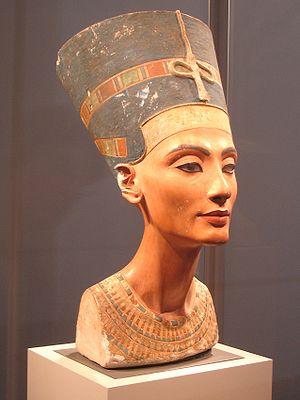
Amarna est le site archéologique des ruines d'Akhetaton, la capitale construite par le pharaon Akhenaton aux alentours de -1360.
Le buste de Néfertiti, appelé aussi la tête de Néfertiti, est une sculpture de calcaire peinte du XIVᵉ siècle av. J.-C., représentant Néfertiti, la grande épouse royale du pharaon égyptien de la XVIIIᵉ dynastie Akhénaton, aujourd'hui exposée au Neues Museum de Berlin. Cette œuvre, symbole de la période amarnienne, est devenue un archétype de la beauté féminine et est considérée comme la représentation d'un visage féminin la plus célèbre au monde après La Joconde.